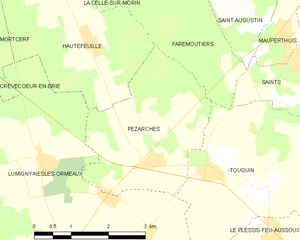
Carte des communes françaises Pézarches